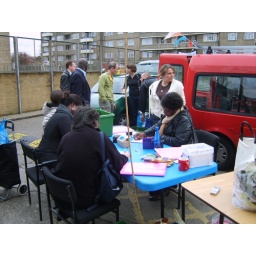
Food Up Front promoting healthy fresh food by distributing home grown salad boxes to local residents